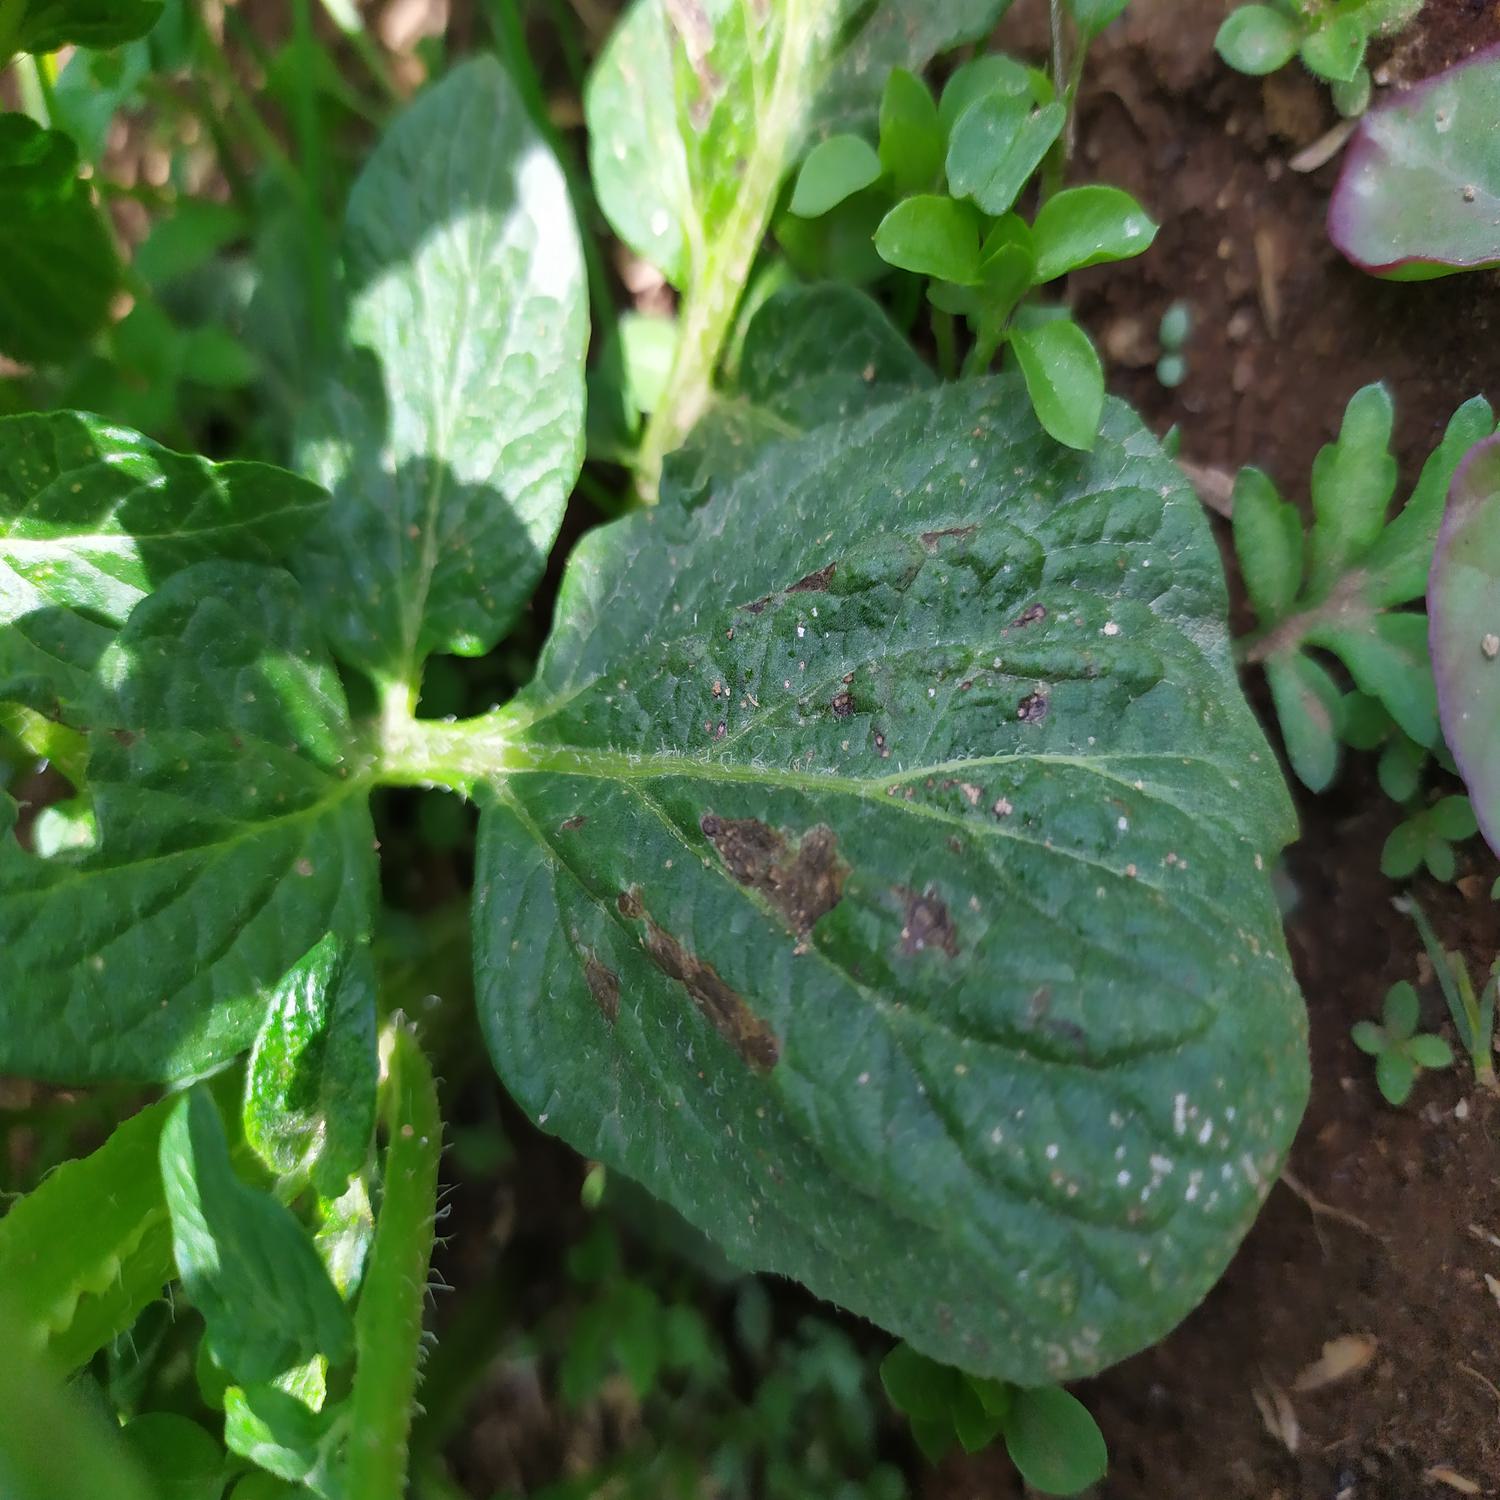
Label: Fungi